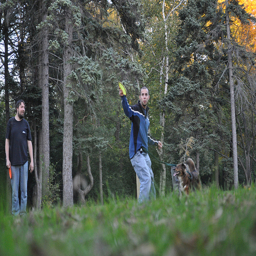
Two men stand in the woods holding frisbees near a dog.
Two young men each with a Frisbee with one man leading on dog on leash.
A man holding a frisbee in his right hand at a park.
Men playing Frisbee with their dog in a forest field
A man holding a frisbee in a forest field.